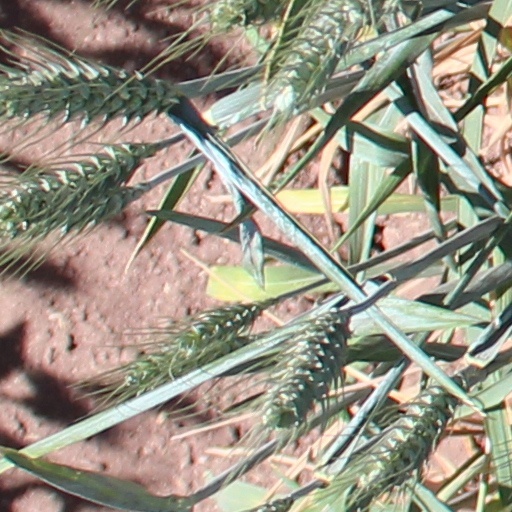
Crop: wheat